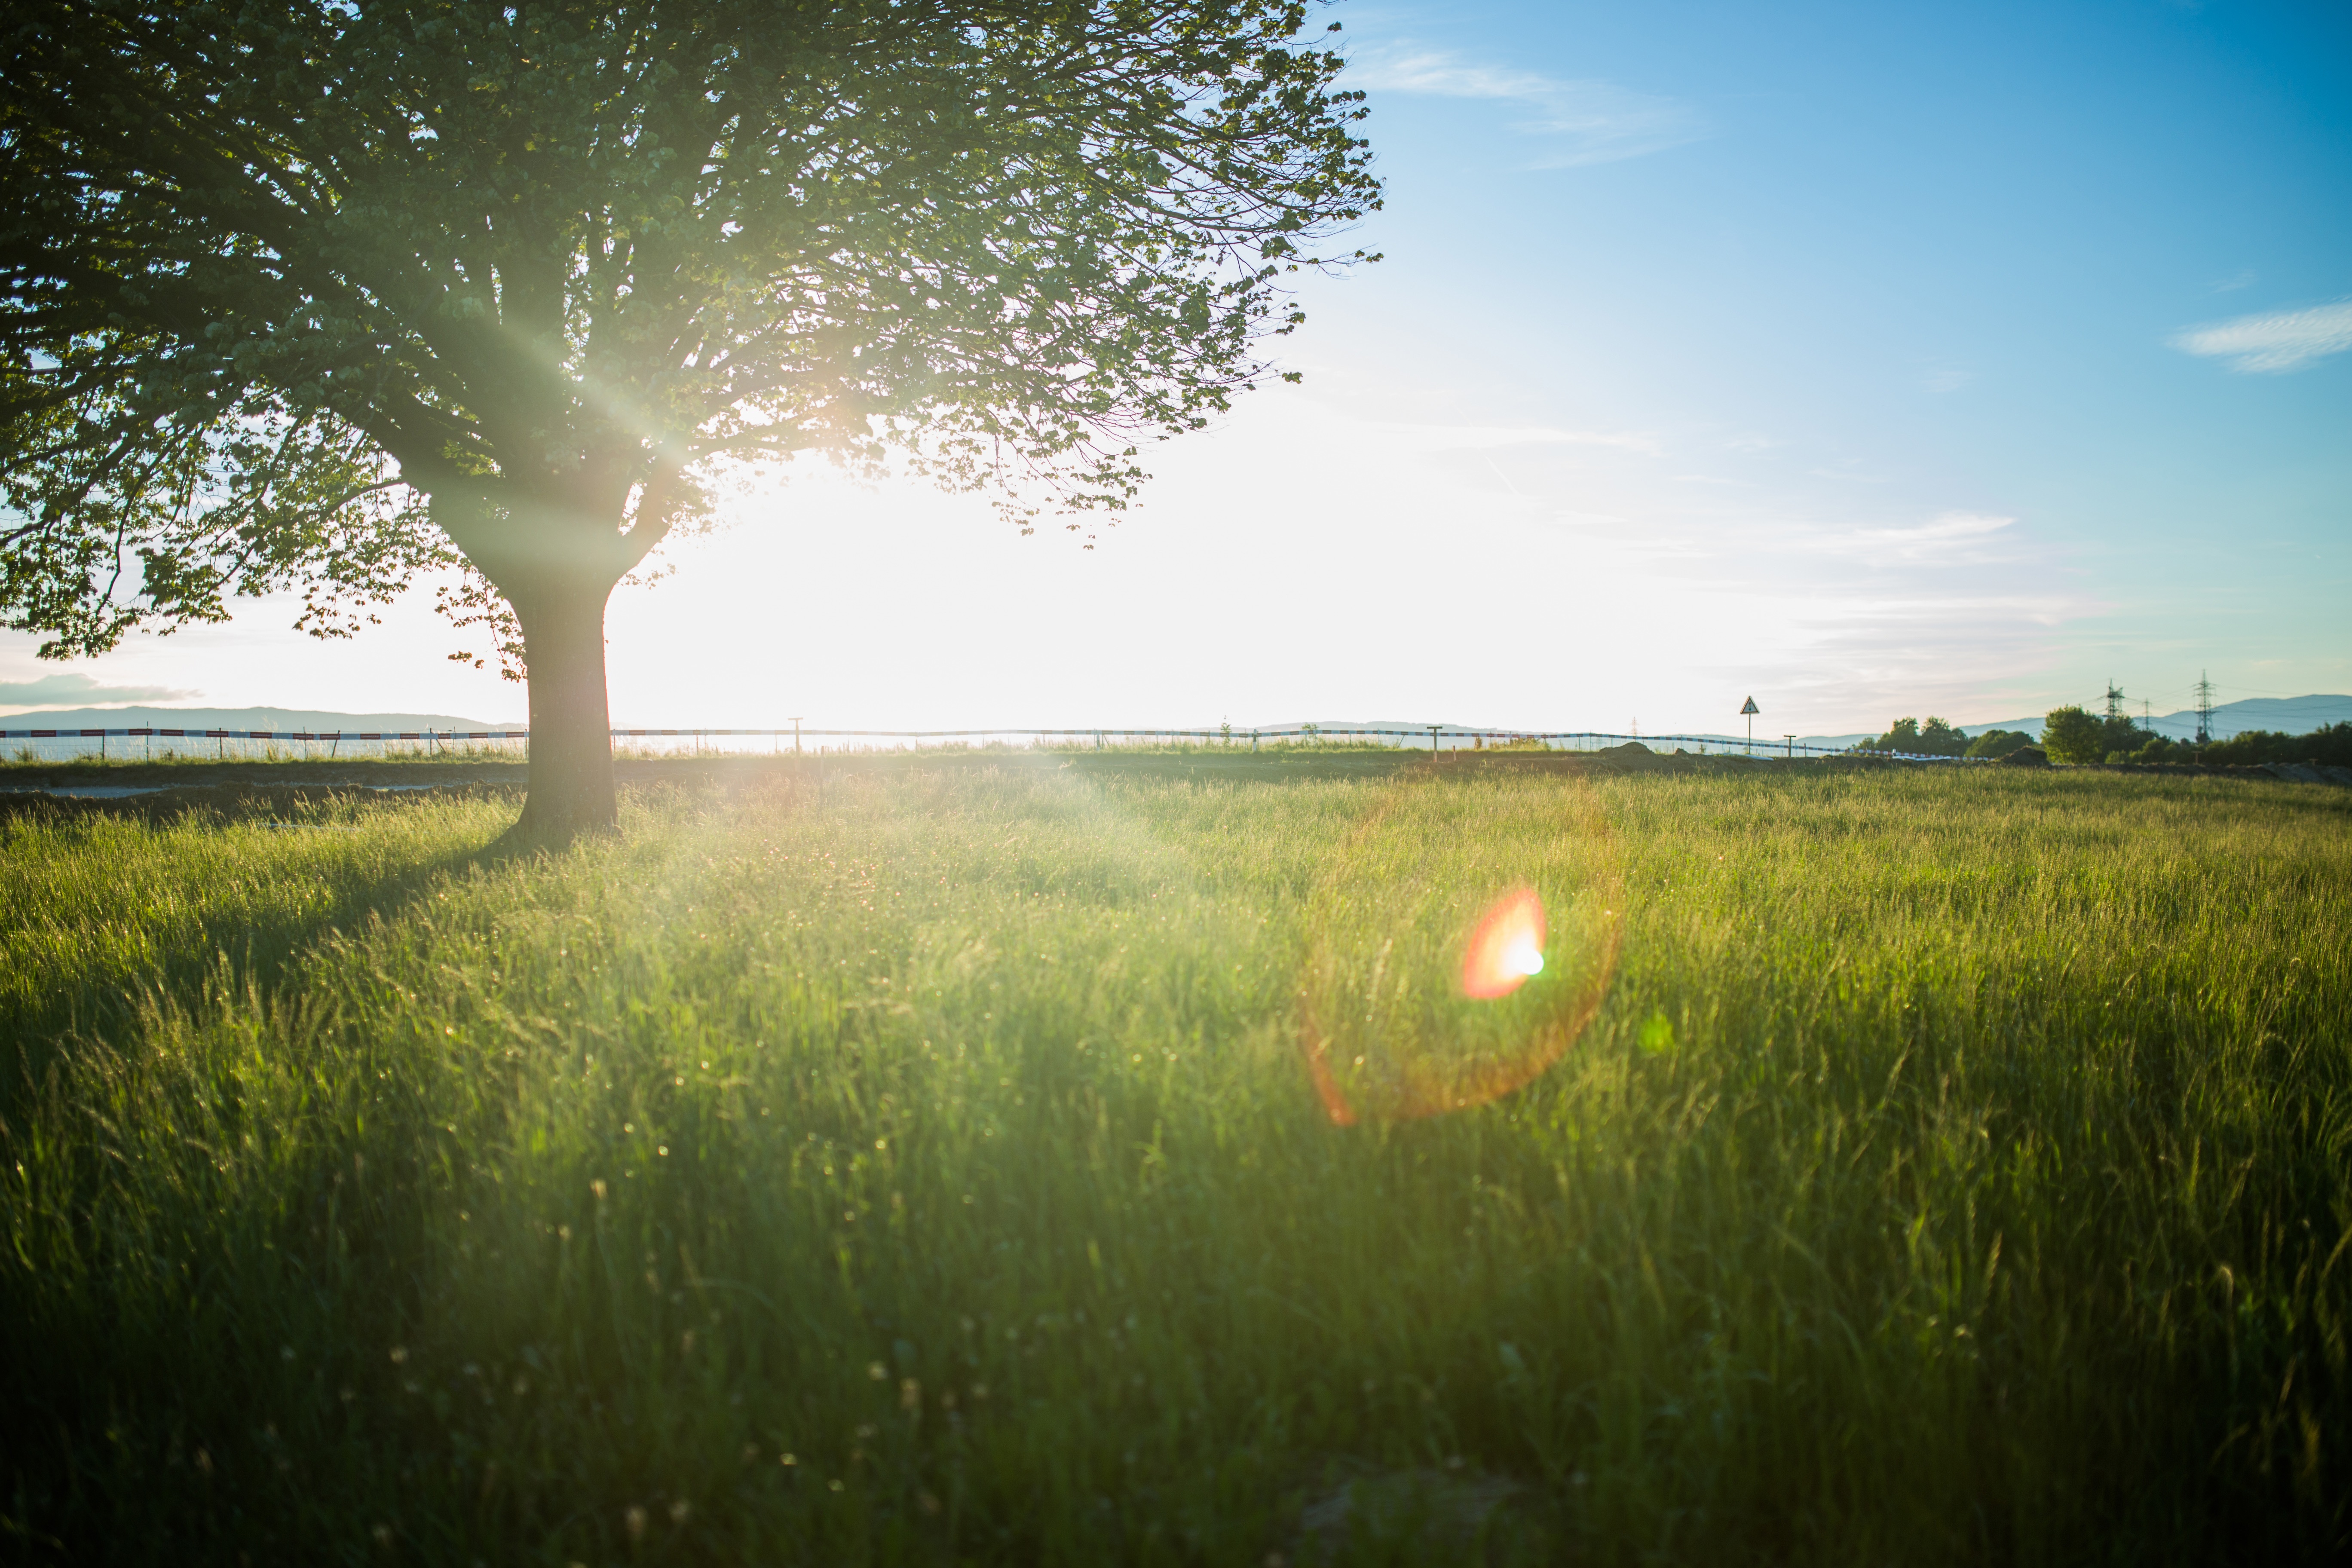
landscape, tree, water, nature, grass, horizon, light, cloud, plant, sky, sun, sunrise, sunset, mist, field, lawn, meadow, sunlight, morning, leaf, dawn, evening, green, reflection, plants, clouds, grassland, habitat, sun rays, rural area, natural environment, atmospheric phenomenon, grass family, woody plant